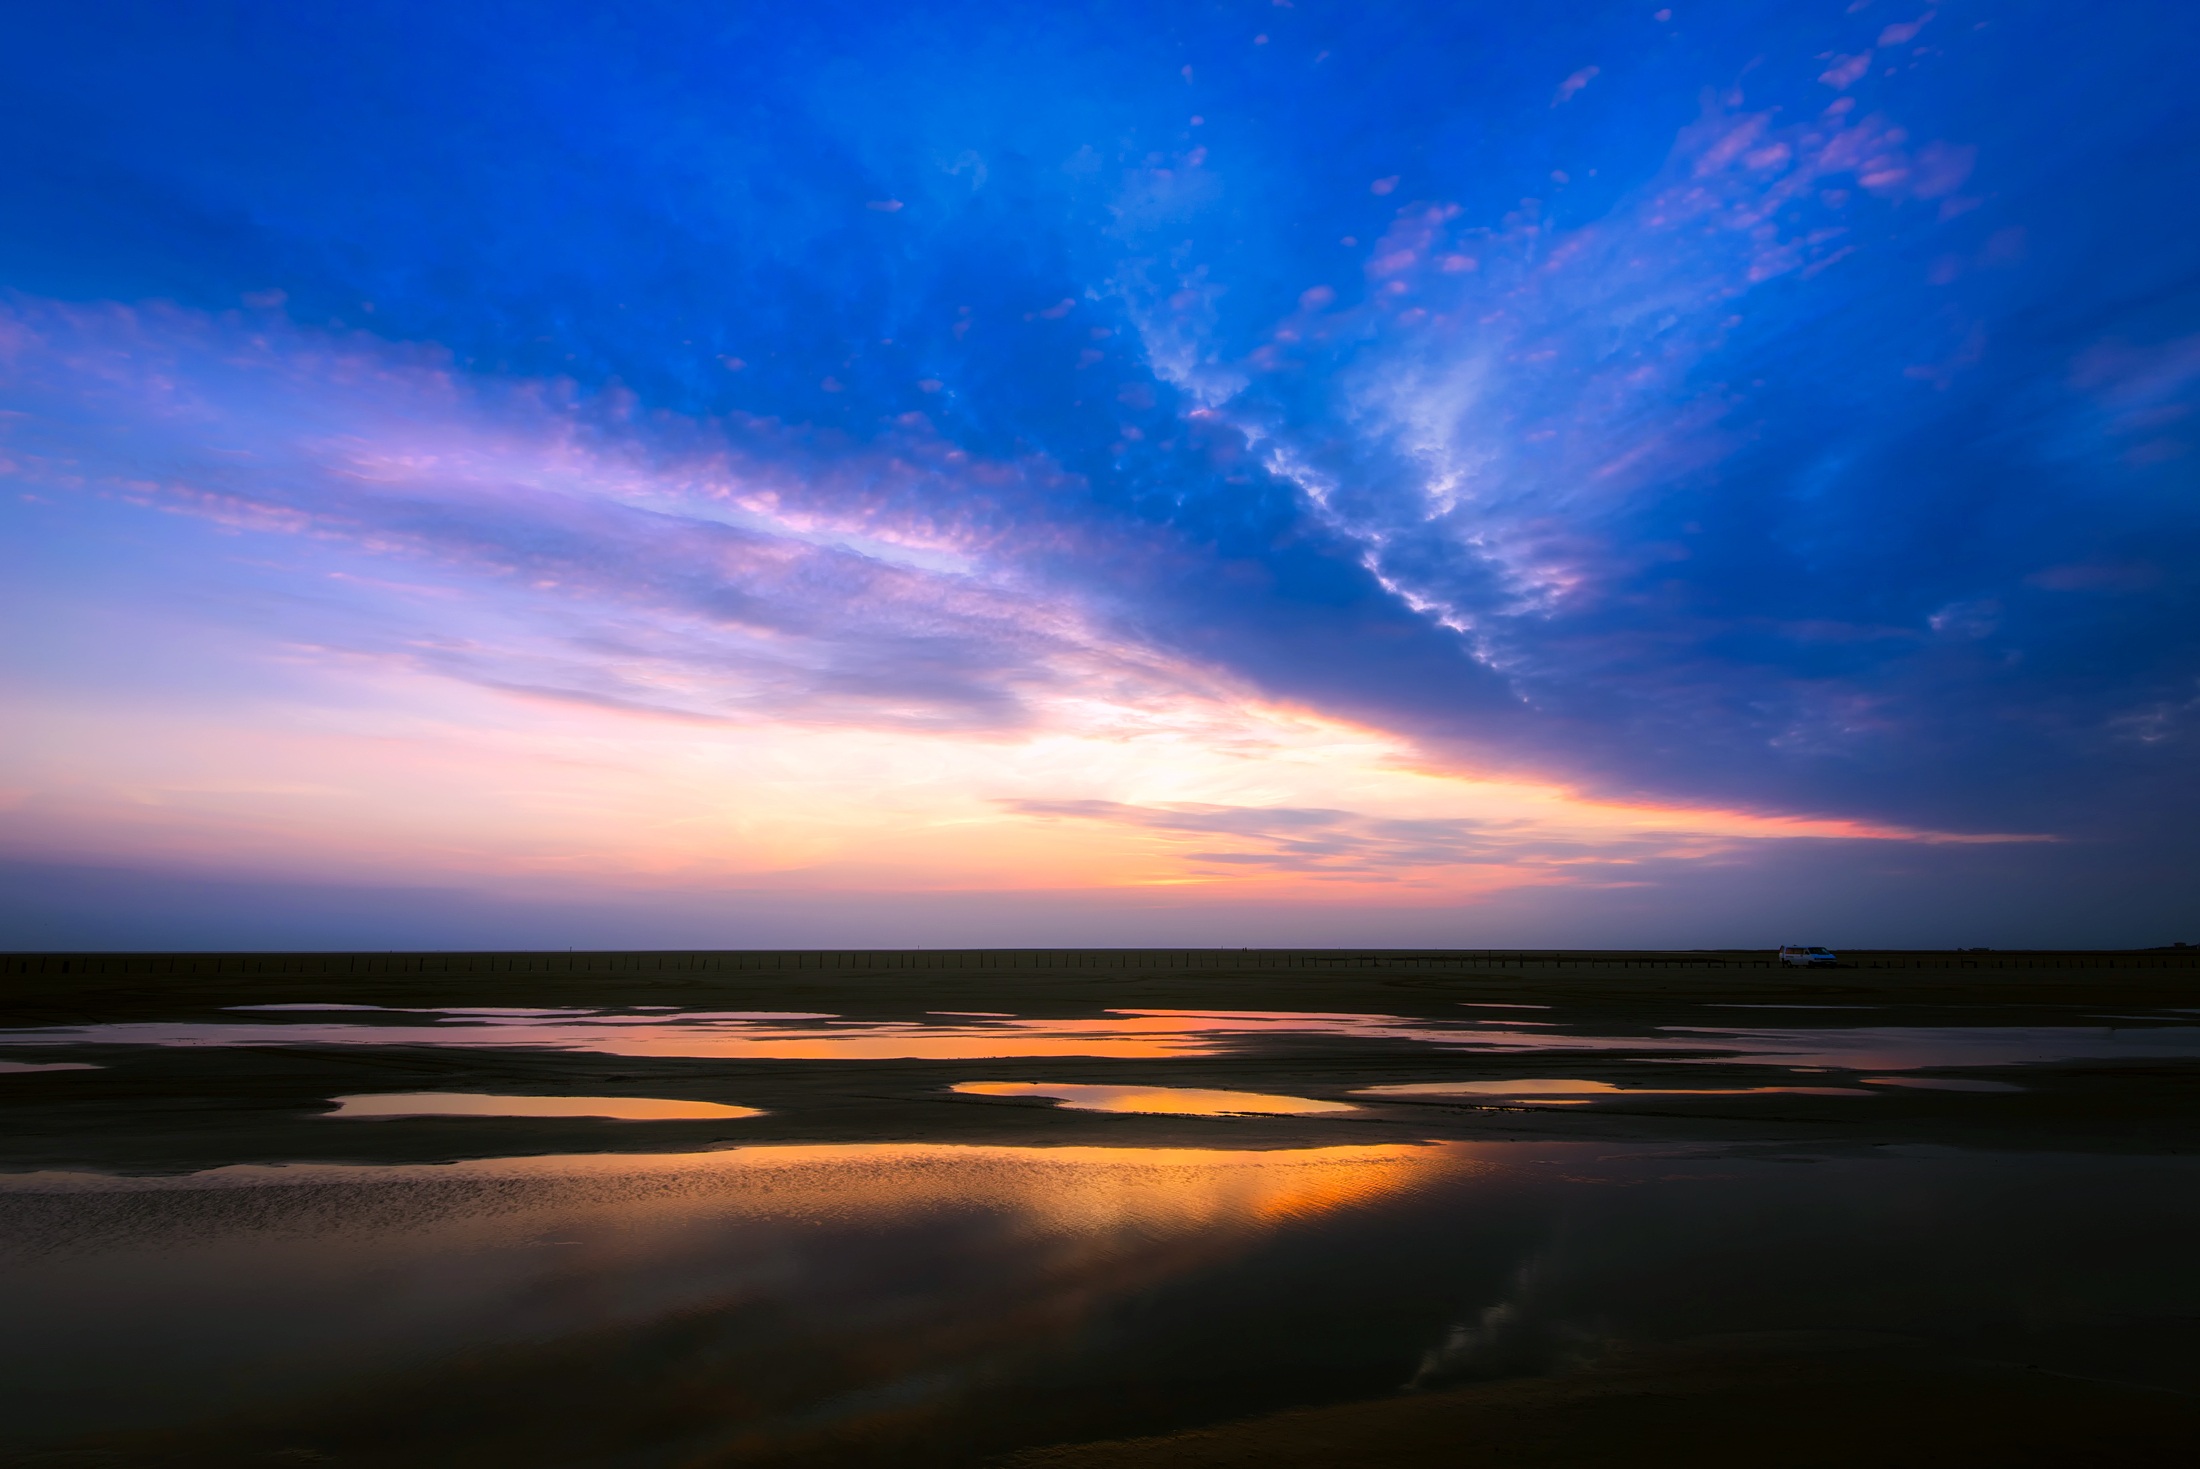
beach, landscape, sea, coast, water, nature, ocean, horizon, marsh, cloud, sky, sunrise, sunset, countryside, sunlight, morning, shore, wave, lake, dawn, atmosphere, country, dusk, remote, evening, rural, reflection, scenic, bay, iceland, colorful, outdoors, hdr, clouds, colors, reflections, beautiful, afterglow, wind wave